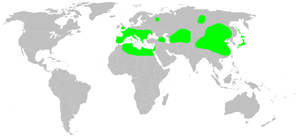
Uloborus walckenaerius est une espèce d'araignées aranéomorphes de la famille des Uloboridae.